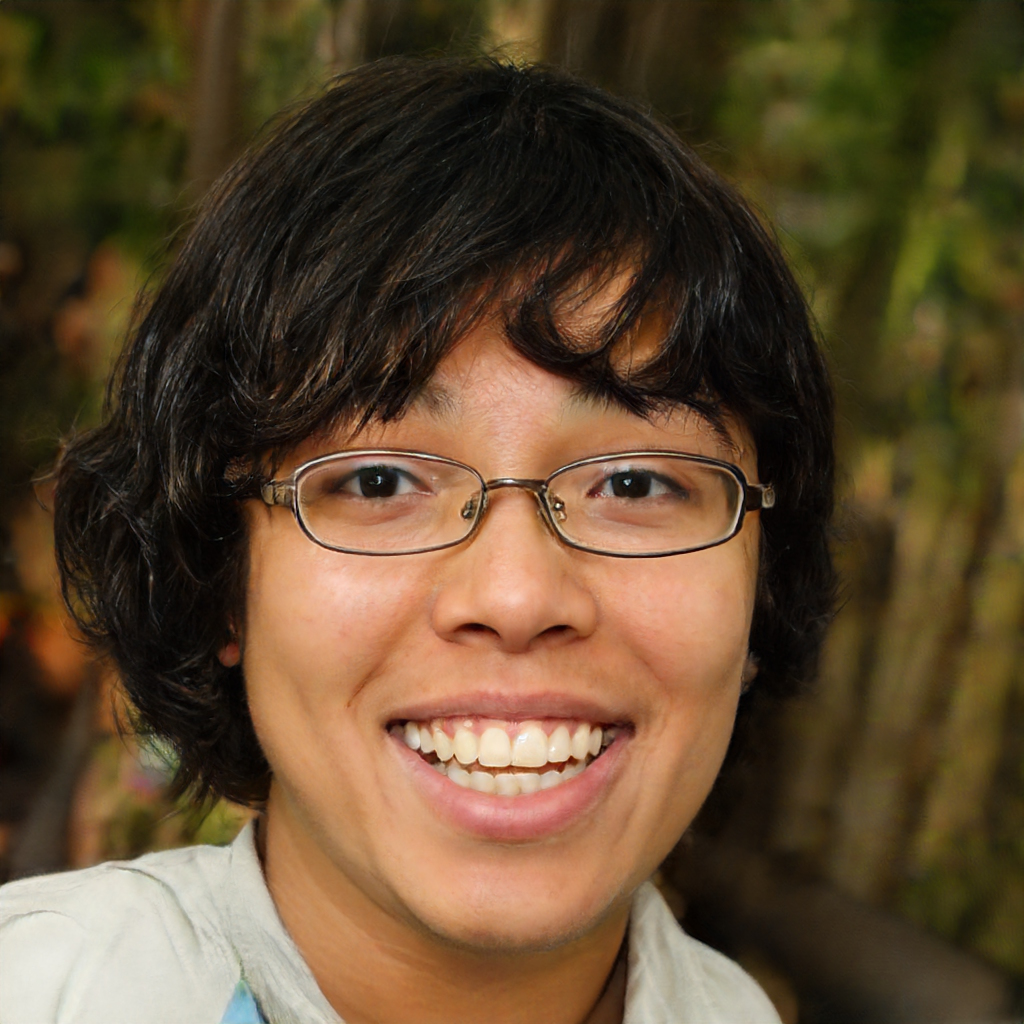
Gender: Female